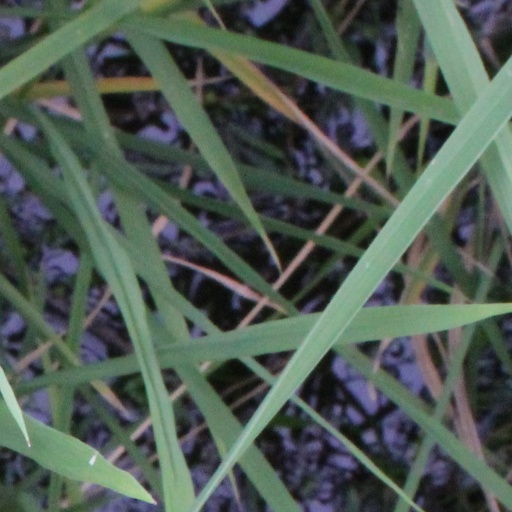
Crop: rice